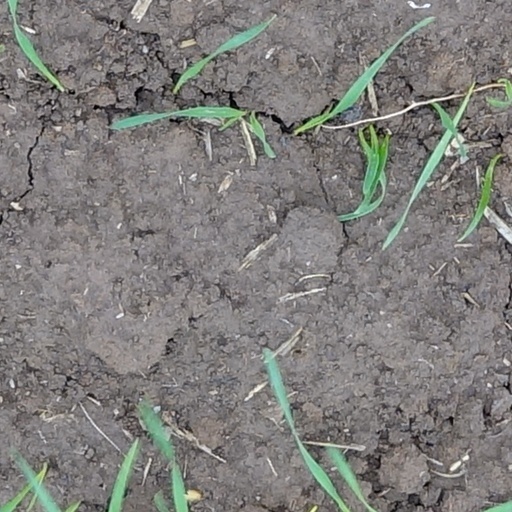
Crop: wheat